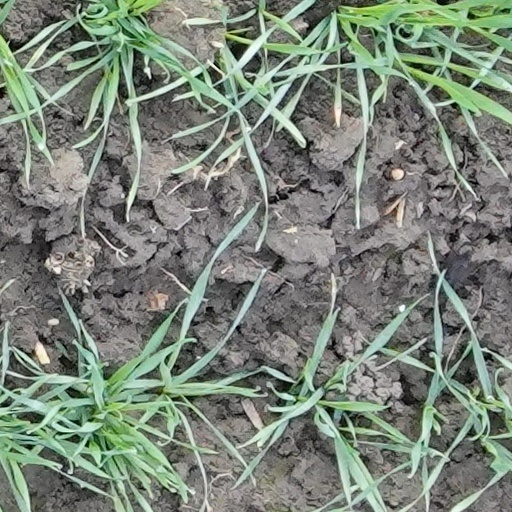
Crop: wheat